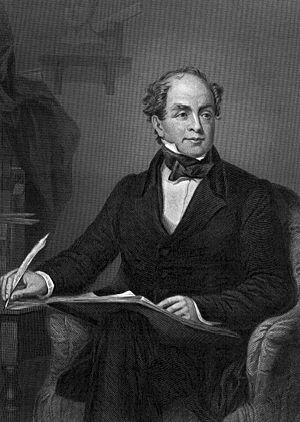
Portrait de Thomas Moore.